Charles March-Phillipps

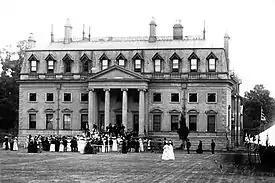
Garendon Hall, near Loughborough

Charles March-Phillipps (28 May 1779 – 24 April 1862) was a British Radical politician from Garendon Park in Leicestershire. He sat in the House of Commons in two periods between 1818 and 1837.